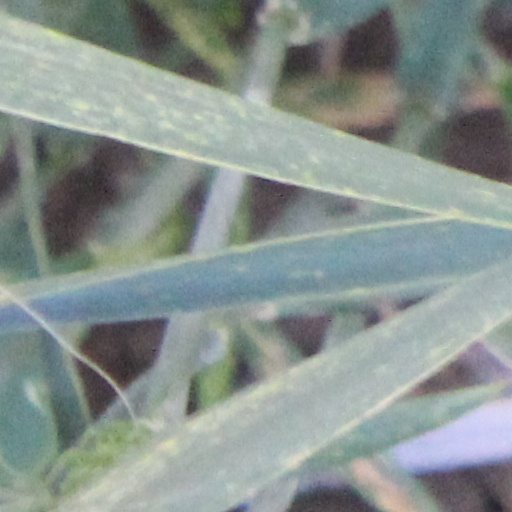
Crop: wheat